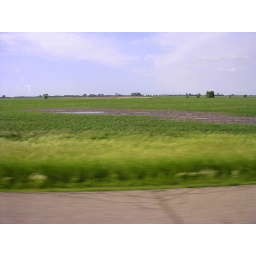
Lots of standing water in fields along I-80 in Illinois.